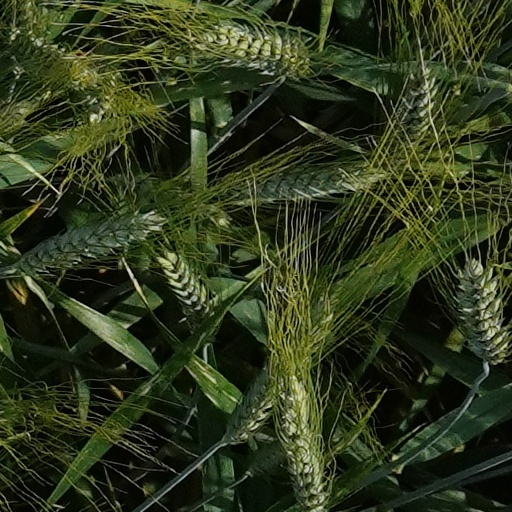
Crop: wheat